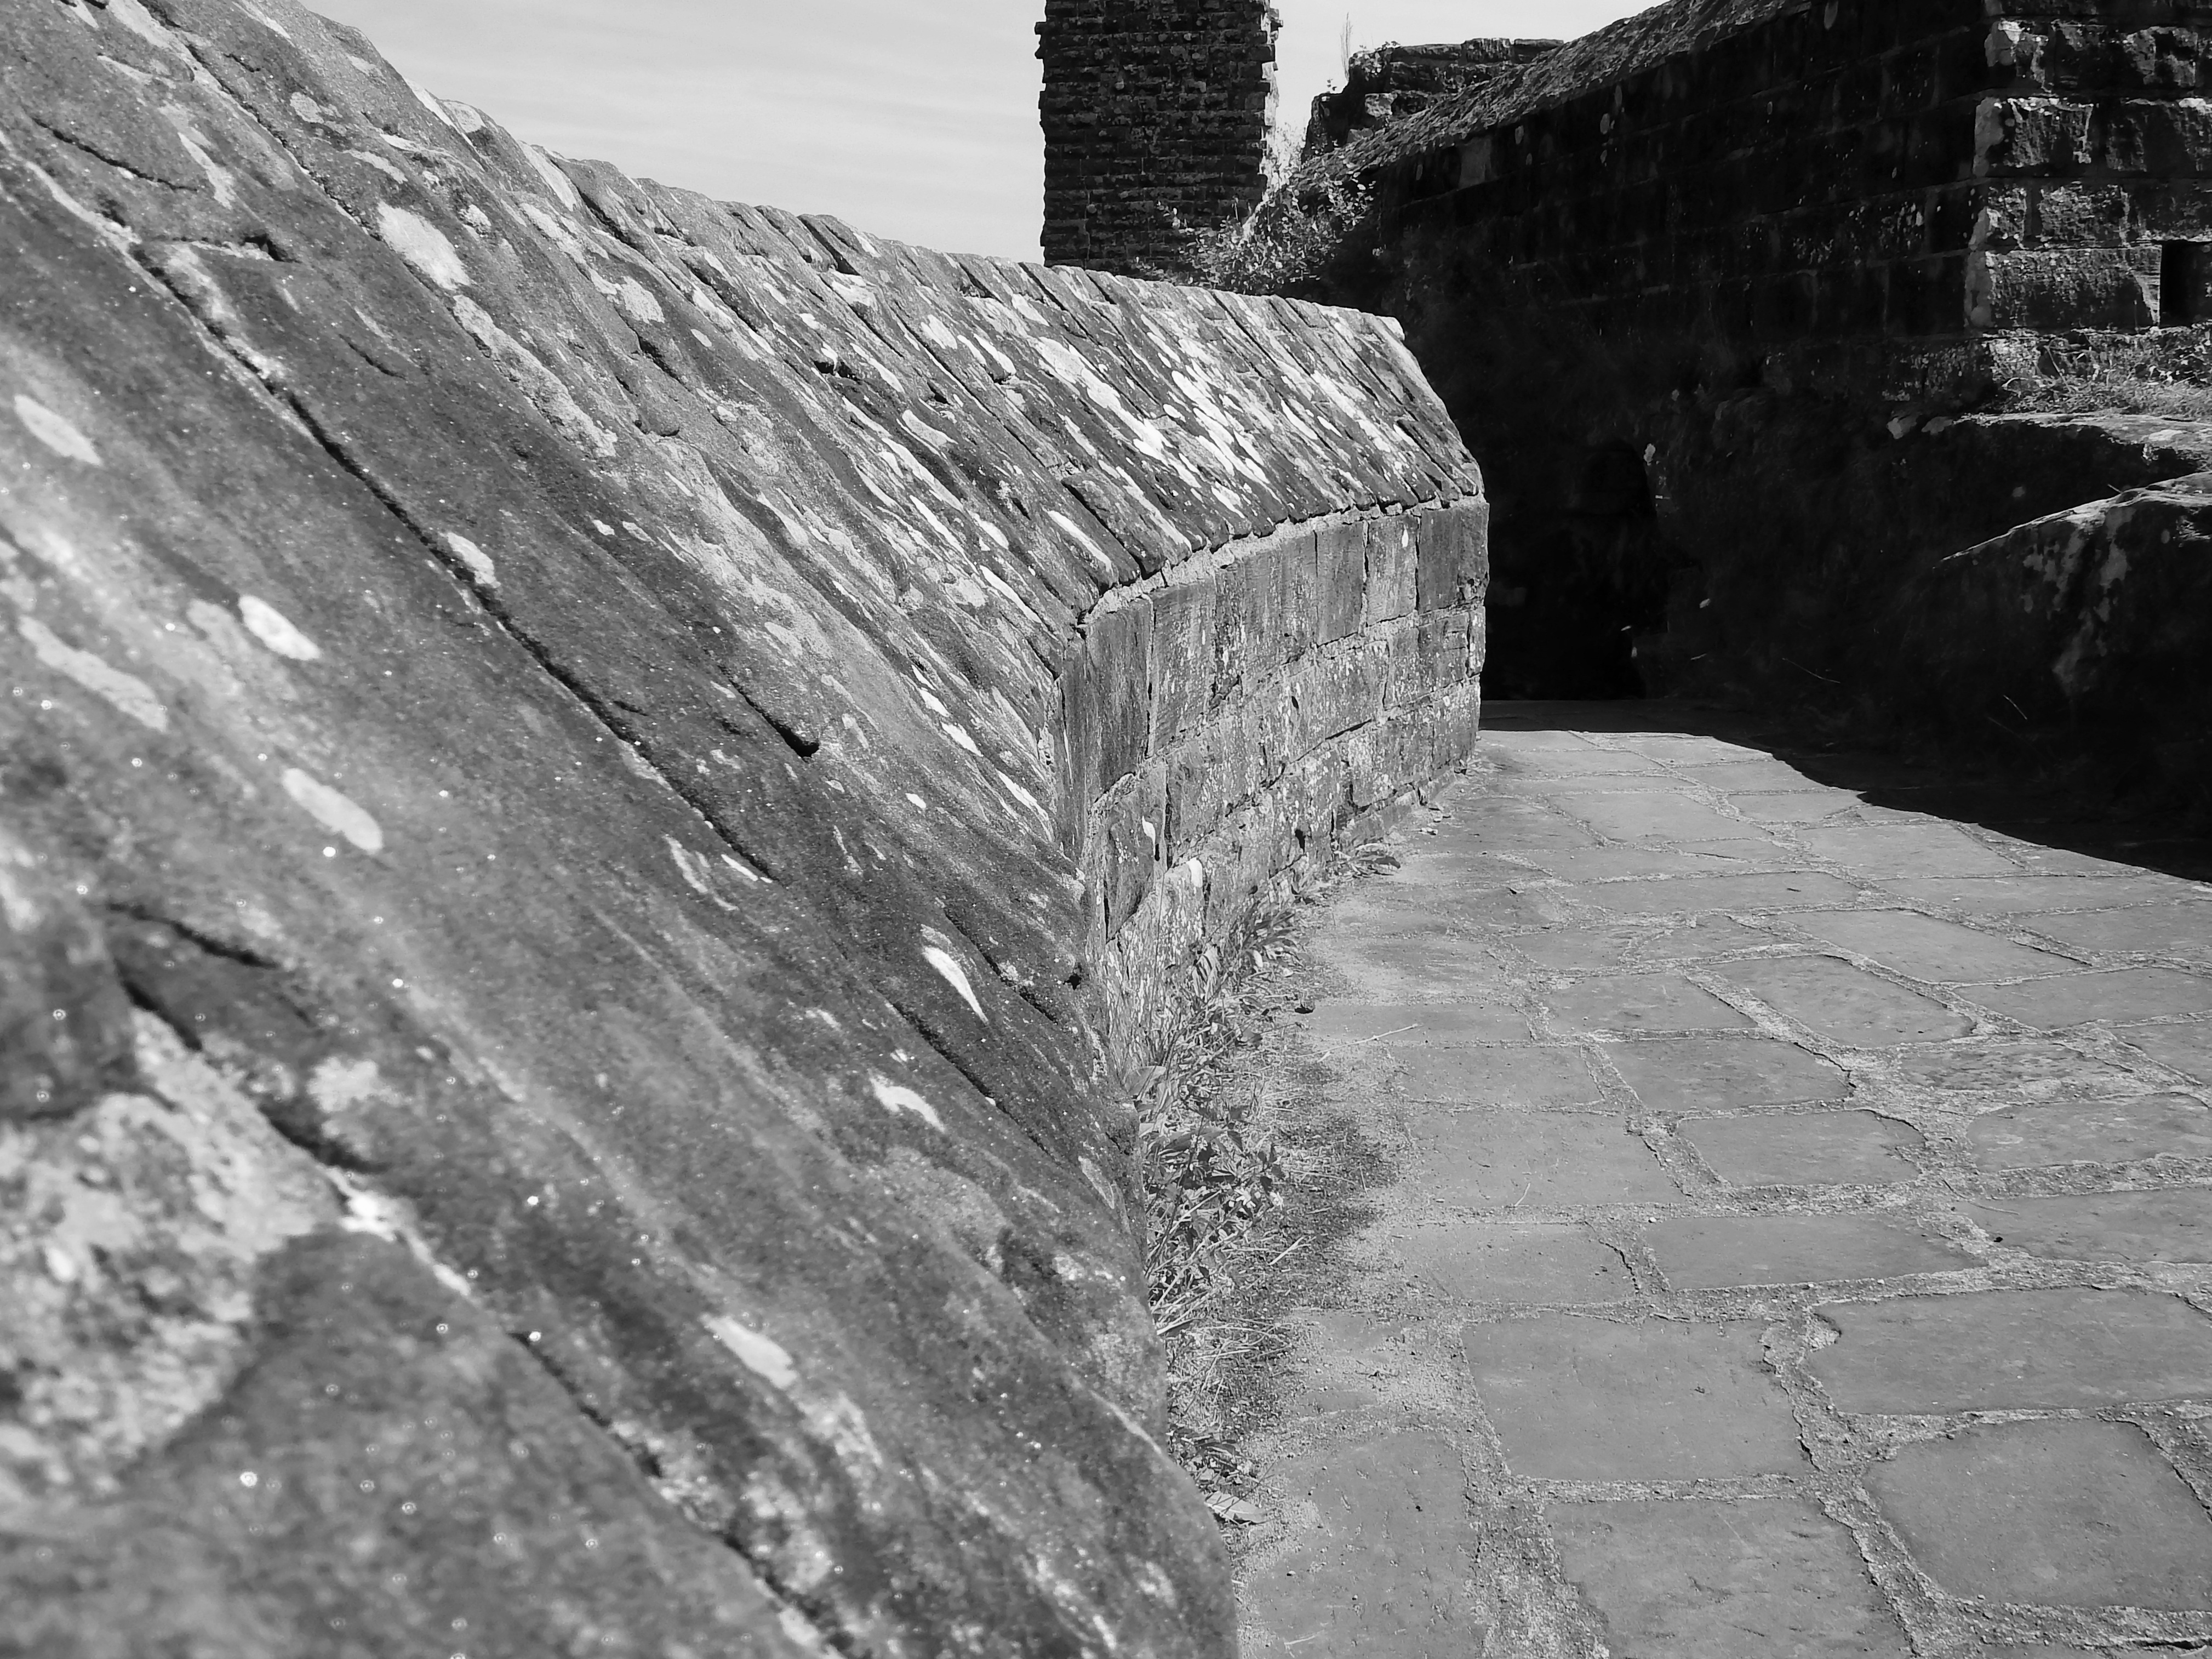
rock, snow, black and white, white, old, wall, stone, cliff, france, castle, ruin, monochrome, terrain, material, places of interest, fortress, geology, historically, middle ages, masonry, castle wall, burgruine, knight's castle, rock castle, fortresses, monochrome photography, ancient history